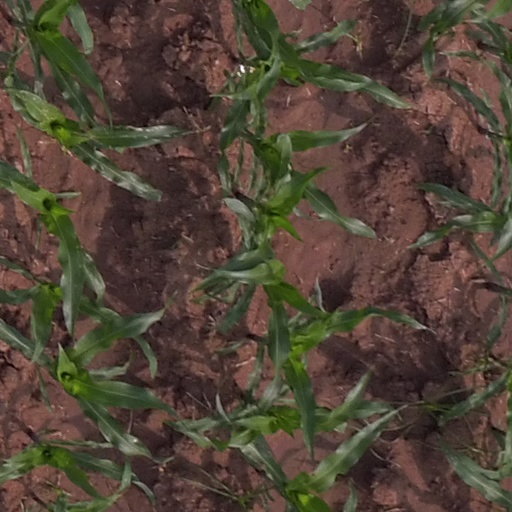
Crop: maize; corn